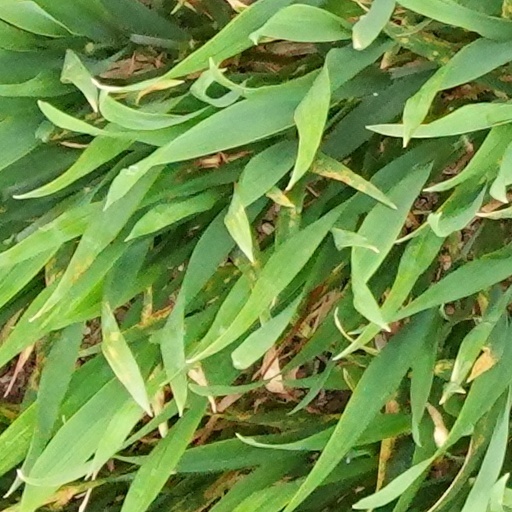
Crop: wheat